One Piece season 1

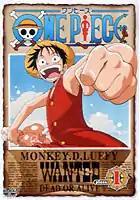
First Japanese DVD volume

The "Eternal Log" contains 16:9 versions of the episodes in standard definition Blu-ray format.